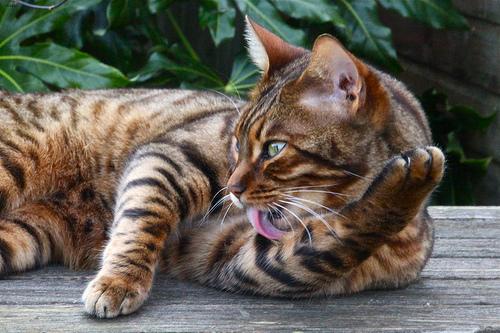
Breed: Bengal